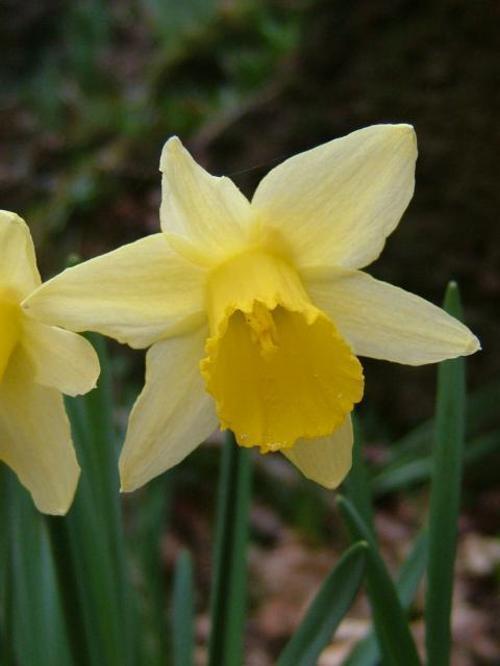
Label: daffodil